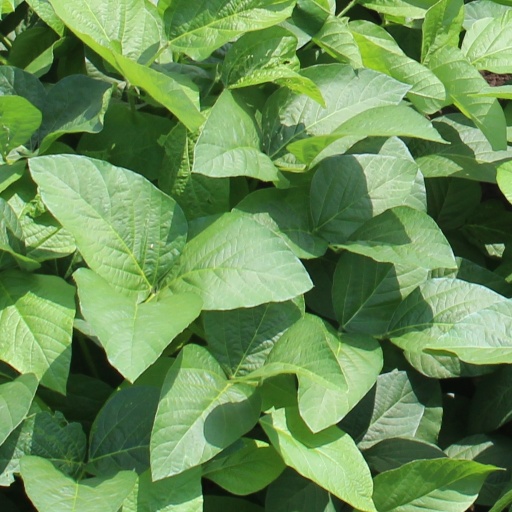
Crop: soybean